Economics of English agriculture in the Middle Ages

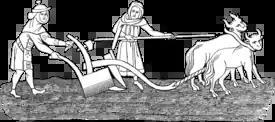
Ploughmen at work with oxen.

Agriculture formed the bulk of the English economy at the time of the Norman invasion. Twenty years after the invasion, 35% of England was covered in arable land, 25% put to pasture, with 15% covered by woodlands and the remaining 25% predominantly being moorland, fens and heaths. Wheat formed the single most important arable crop, but rye, barley and oats were also cultivated extensively.